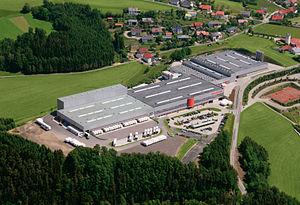
Usine de production de Sarleinsbach
Internorm est une entreprise autrichienne qui fabrique des menuiseries PVC, bois et aluminium fondée en 1931. Elle est présente dans 11 pays européens dont la France depuis 2001.